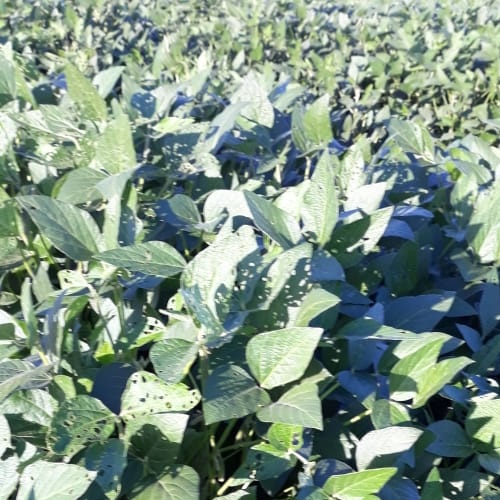
Label: Diabrotica_speciosa